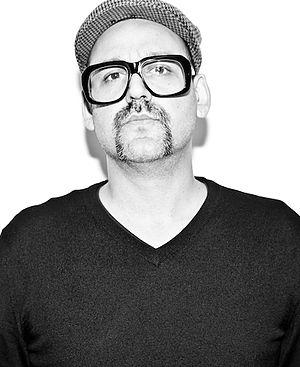
Josh Abraham est un producteur de musique américain. Il produit des albums de groupes comme Velvet Revolver, Thirty Seconds to Mars, Staind, Limp Bizkit, Courtney Love, Static-X, Deadsy, Orgy, Linkin Park, Atreyu et 10 Years. Abraham produit le premier album de Crazy Town, The Gift of Game, qu'inclut le hit "Butterfly", qui les place au sommet des classements.